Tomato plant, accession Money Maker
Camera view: tilt-top (135 deg); turntable rotation: 120 degrees
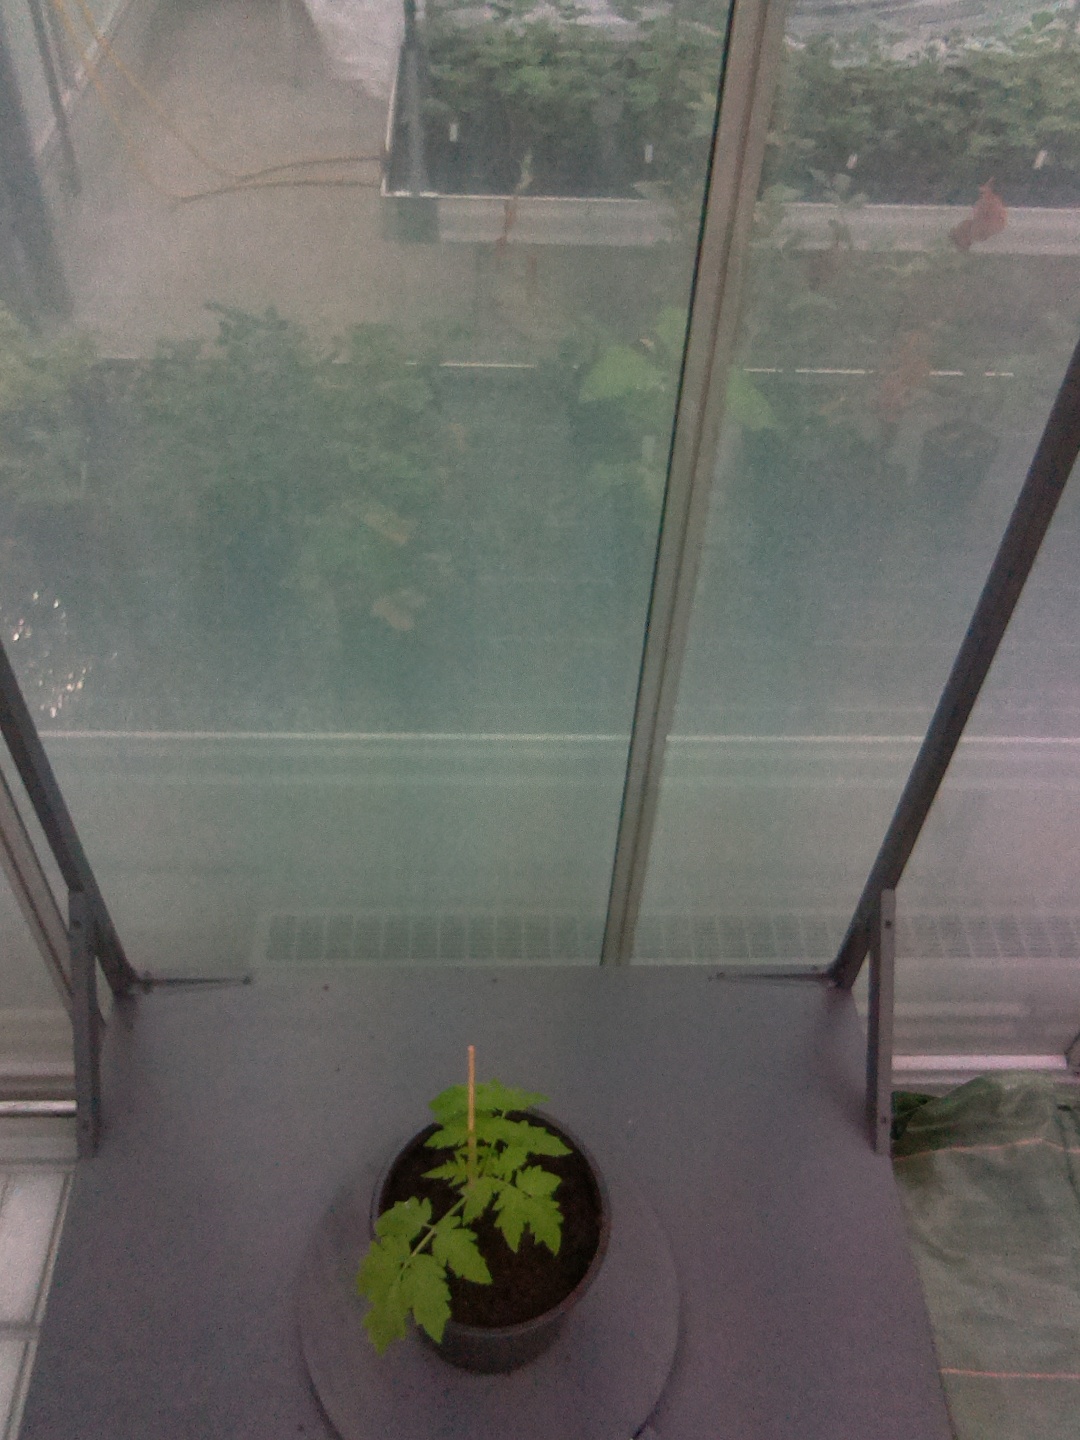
BBCH growth stage 13: 6 of true leaves visible